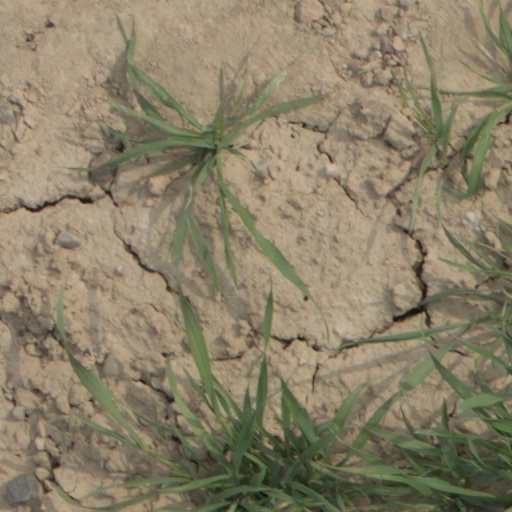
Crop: wheat